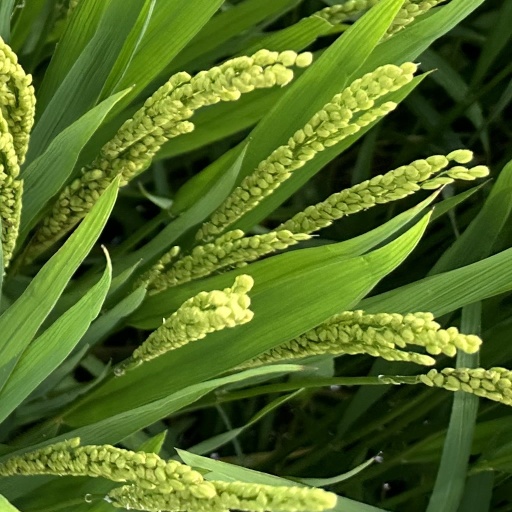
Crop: rice